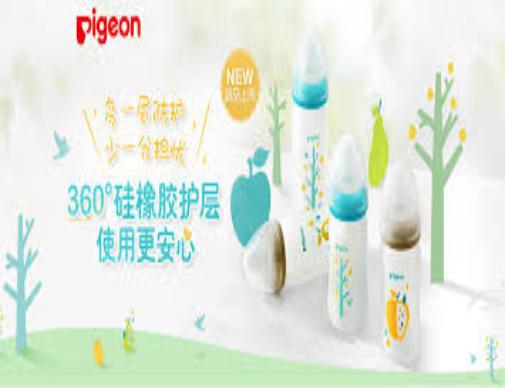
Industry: Necessities